Ichneutica propria

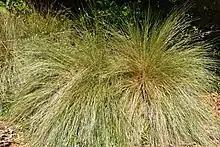
"I. propria" larvae have been raised on "Poa cita"

Although the larvae have yet to be described they have been reared on "Poa cita" and "Festuca novae-zelandiae". The larvae also feed on introduced grass species. This adaption to feeding on introduced grass species seems to have ensured no decrease in population has taken place.